Manuel Montt

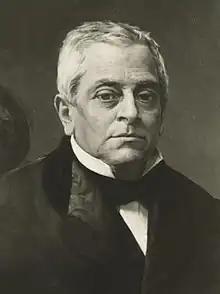
Montt in 1868

Manuel Francisco Antonio Julián Montt Torres (September 4, 1809 – September 21, 1880) was a Chilean statesman and scholar. He was twice elected President of Chile between 1851 and 1861. He was the first civilian to serve a full term as President of Chile.